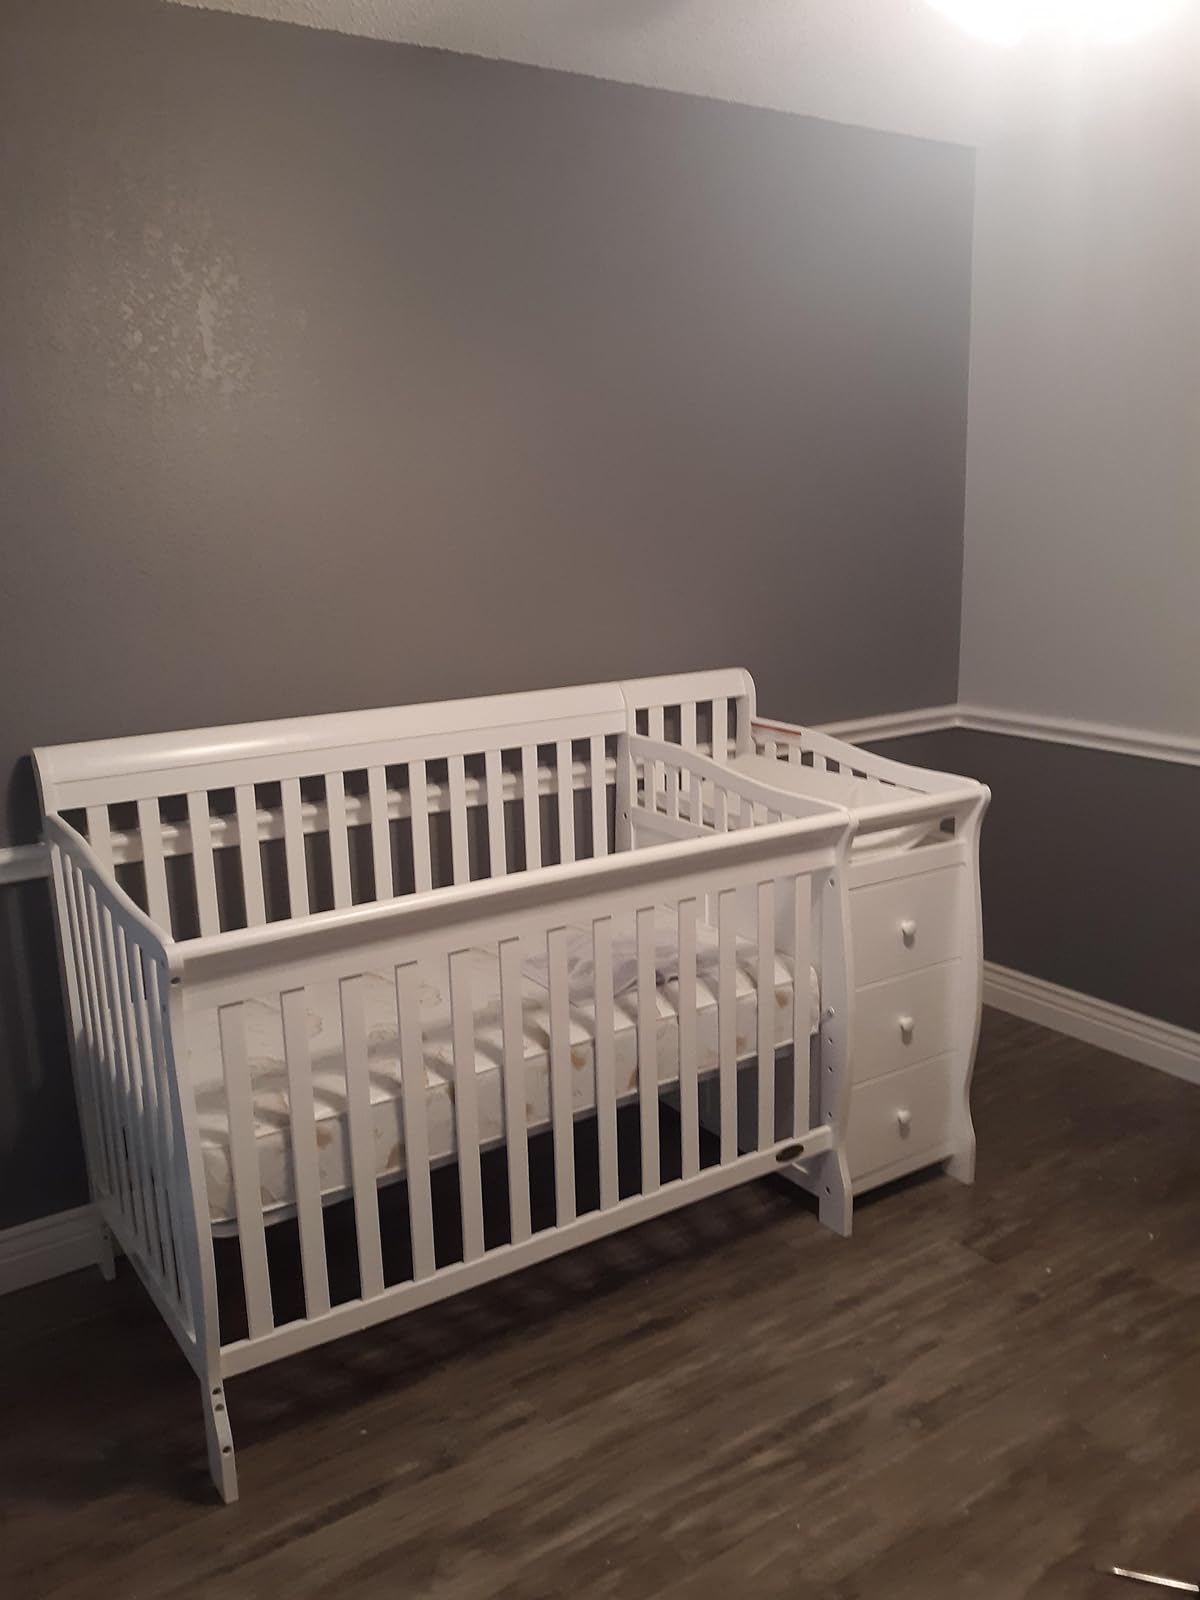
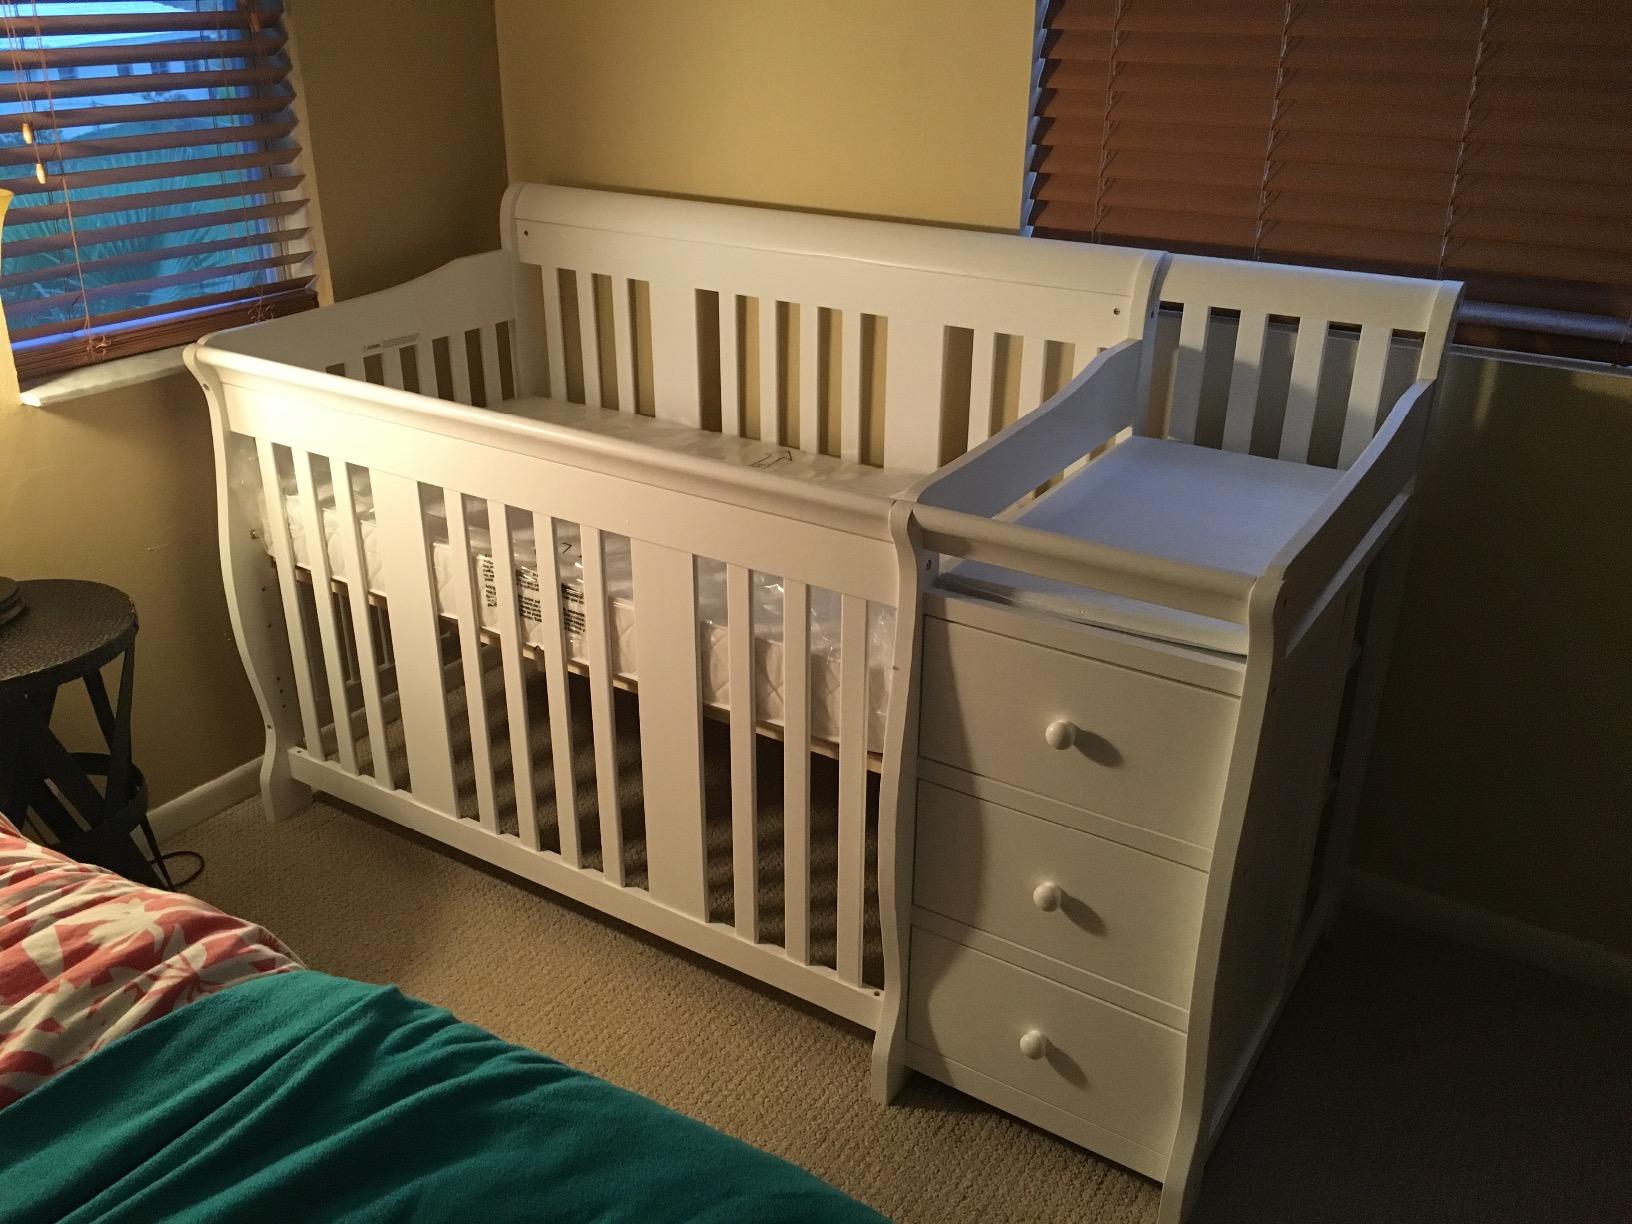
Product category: products_crib
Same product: yes